Edward Hawker

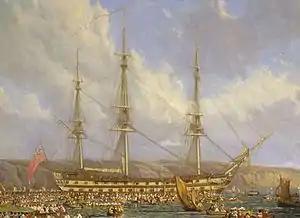
HMS "Bellerophon", detail from "Scene in Plymouth Sound in August 1815", an 1816 painting by John James Chalon. Hawker commanded her off North America and in the West Indies between 1813 and 1815.

Hawker was advanced to post-captain on 6 June 1804 and appointed to command the 74-gun . In August 1804 "Theseus", flying the flag of Rear-Admiral James Richard Dacres, made a cruise north of San Domingo in company with the 74-gun . The two ships were caught in a severe hurricane on 4 September, and both were almost completely dis-masted. "Theseus"s boats were destroyed, and Hawker ordered a number of the guns to be thrown overboard. At one point there was of water in the hold, and it was only through continued pumping that both ships were able to weather the storm and return to Port Royal. Hawker left "Theseus" in late 1804, and in March 1805 commissioned the 32-gun . Hawker spent two years cruising in the West Indies and off the coast of North America, making voyages to the Halifax Station, and on 9 June 1806 captured the 18-gun French brig "Observateur" in the West Indies.